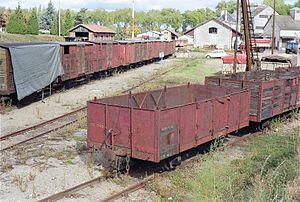
Wagons garés en gare de Valençay le 14 ocotbre 1989.
Le Réseau du Centre est un réseau ferroviaire interdépartemental à voie métrique et exploité par la Société générale des chemins de fer économiques entre 1886 et 1950. Il se compose des réseaux de l'Allier et du Cher.